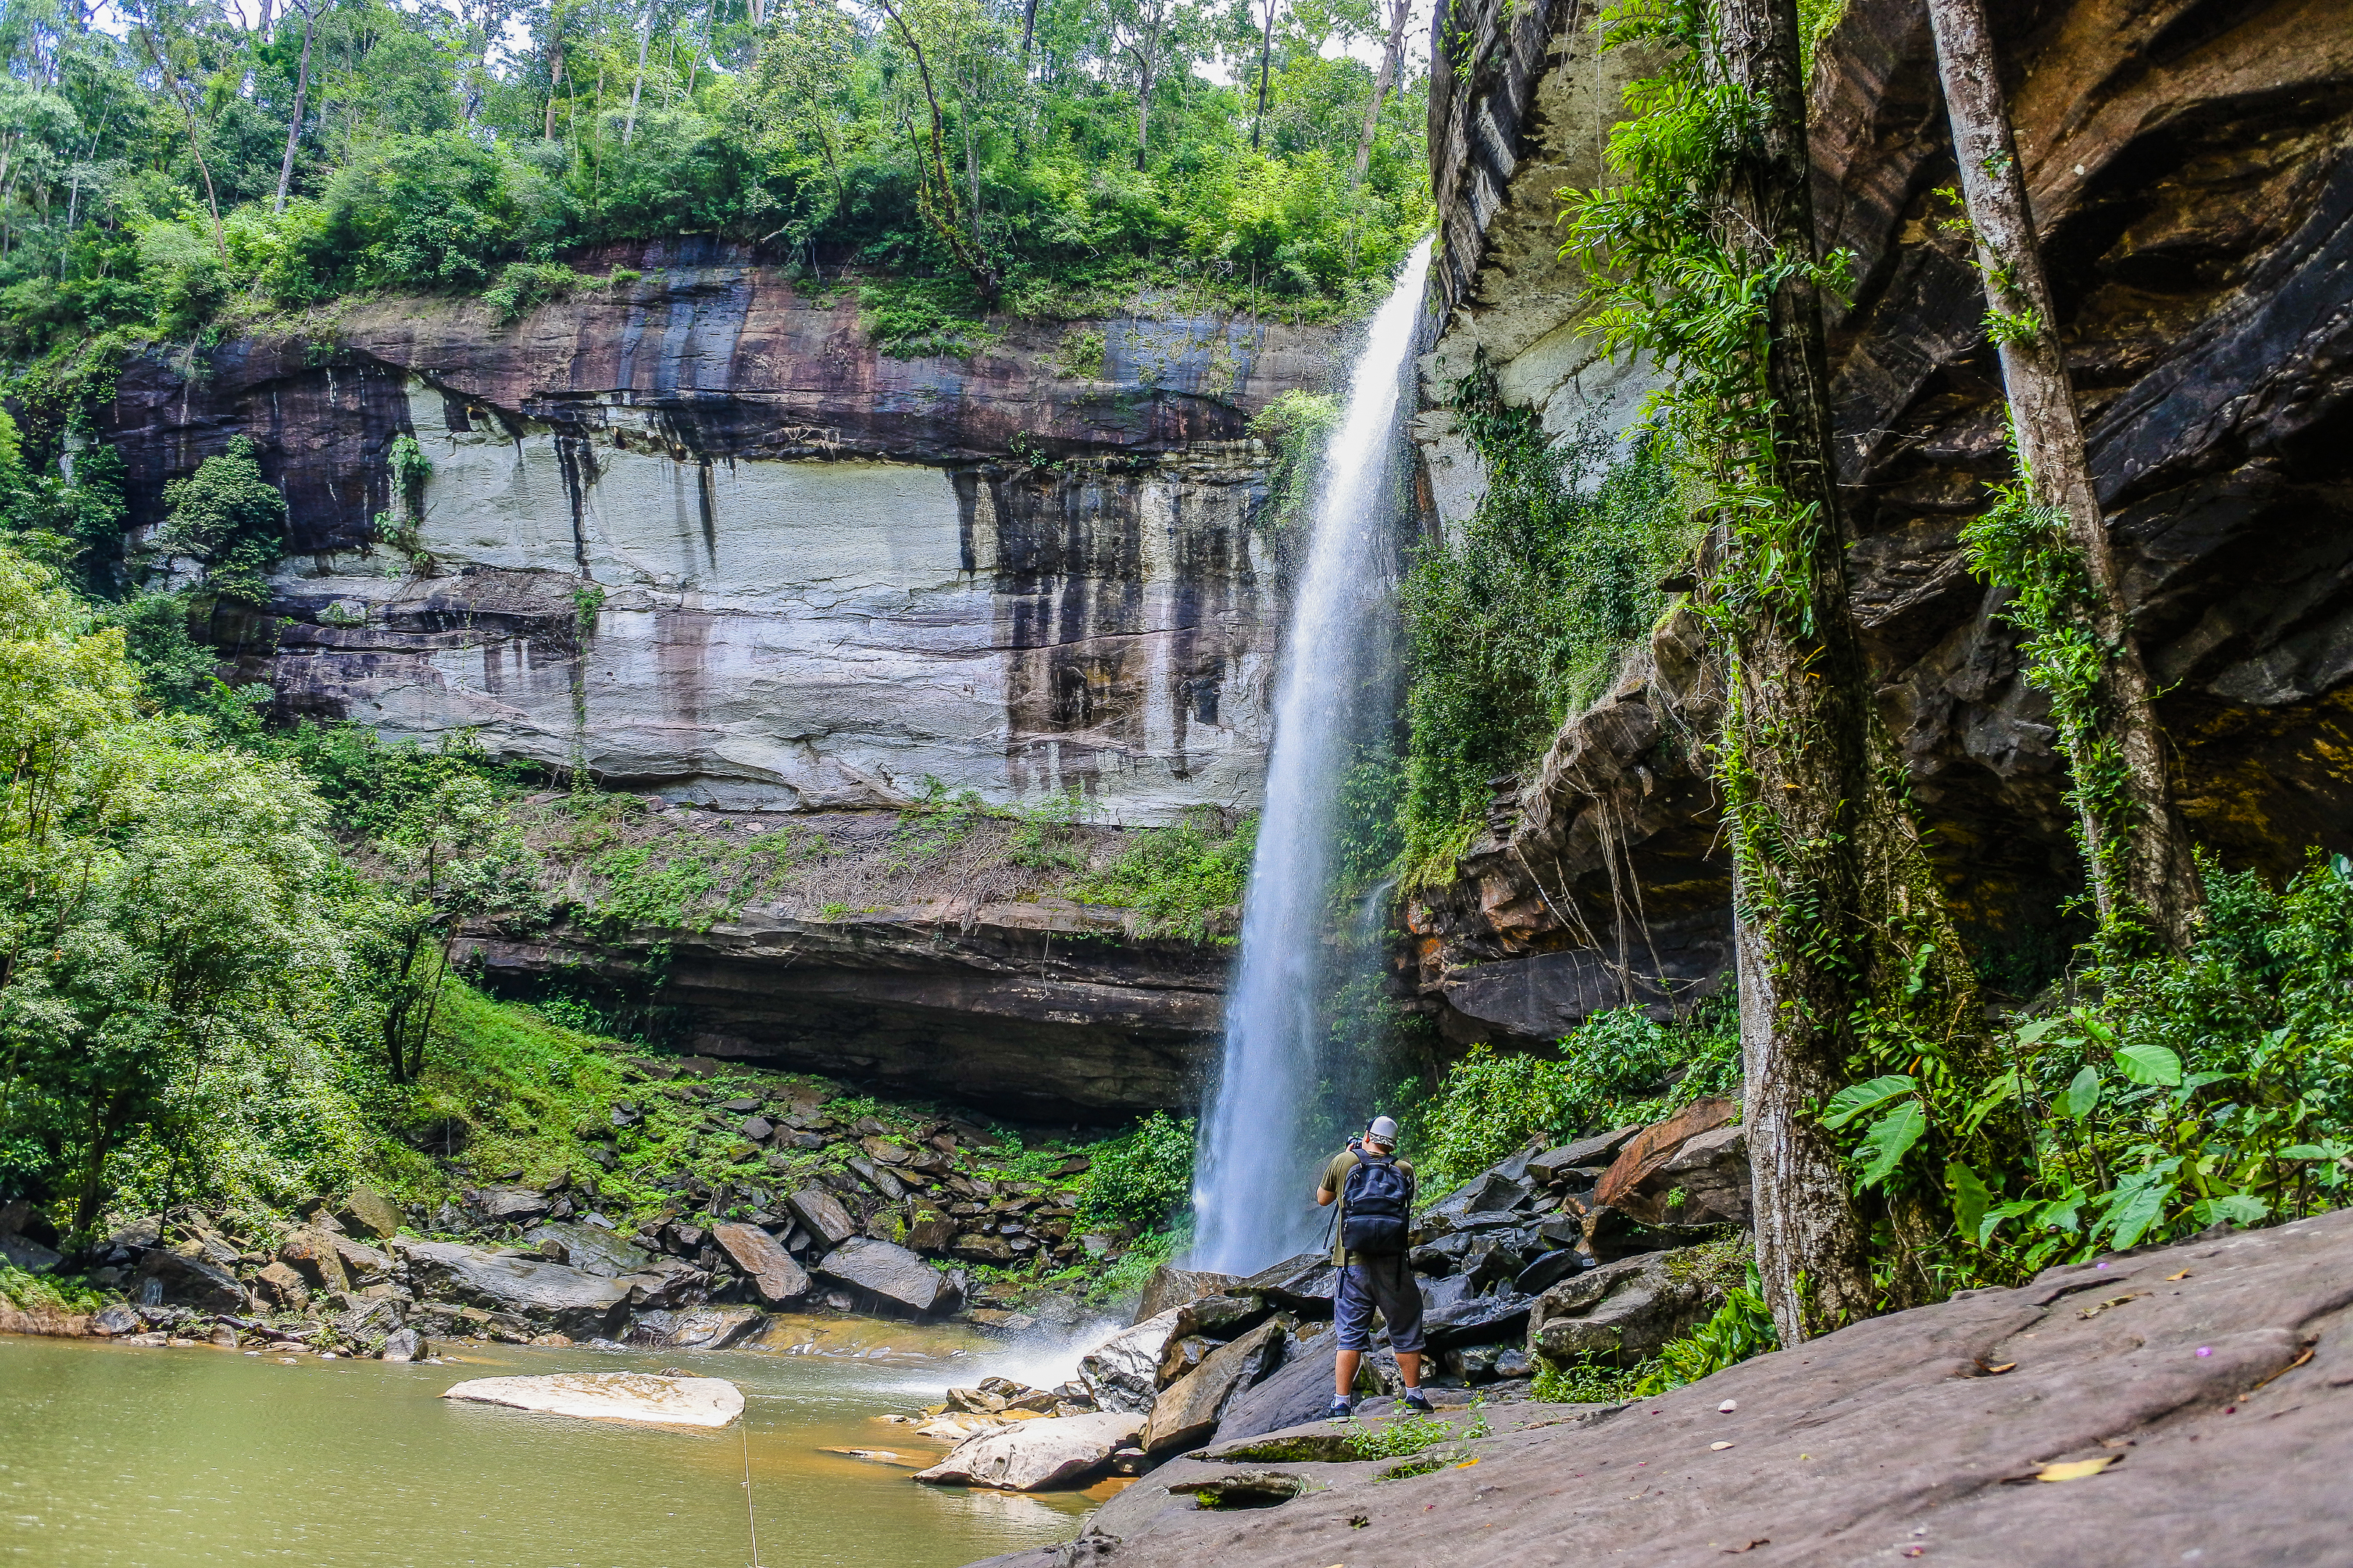
beauty, freshness, inside, scenic, amazing, beautiful, mountain, view, russia, white, bak teo, thailand, landmark, cave, natural, tree, thai, water, highest, light, background, wilderness, jungle, forest, tourism, holiday, summer, rock, fall, waterfall, national, highest waterfall, park, phu chong, green, nature, huai luang, relax, wet, leaf, stone, outdoor, tropical, foliage, khao, river, fresh, travel, wild, landscape, water resources, body of water, nature reserve, natural landscape, vegetation, watercourse, state park, natural environment, formation, water feature, biome, stream, chute, rainforest, hill station, old growth forest, national park, valdivian temperate rain forest, plant, tropical and subtropical coniferous forests, geology, ravine, creek, riparian forest, riparian zone, moss, wasserfall, vacation, outcrop, escarpment, tourist attraction, temperate broadleaf and mixed forest